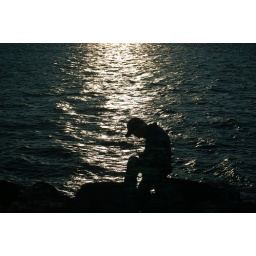
He's fiddling with his camera here. Sunset at Point Isabel's dog park ,SF Bay.Tenuous Link: relaxing by the water